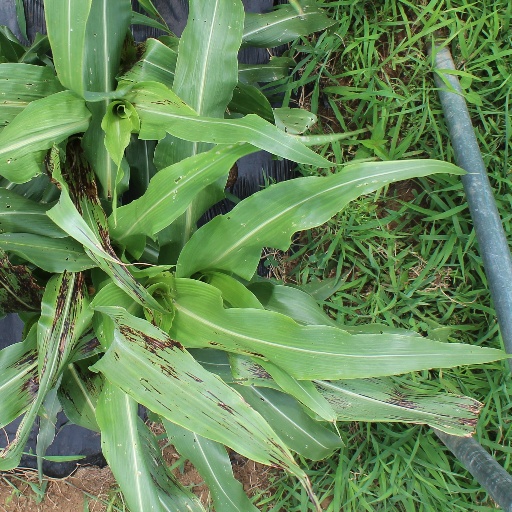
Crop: sorghum